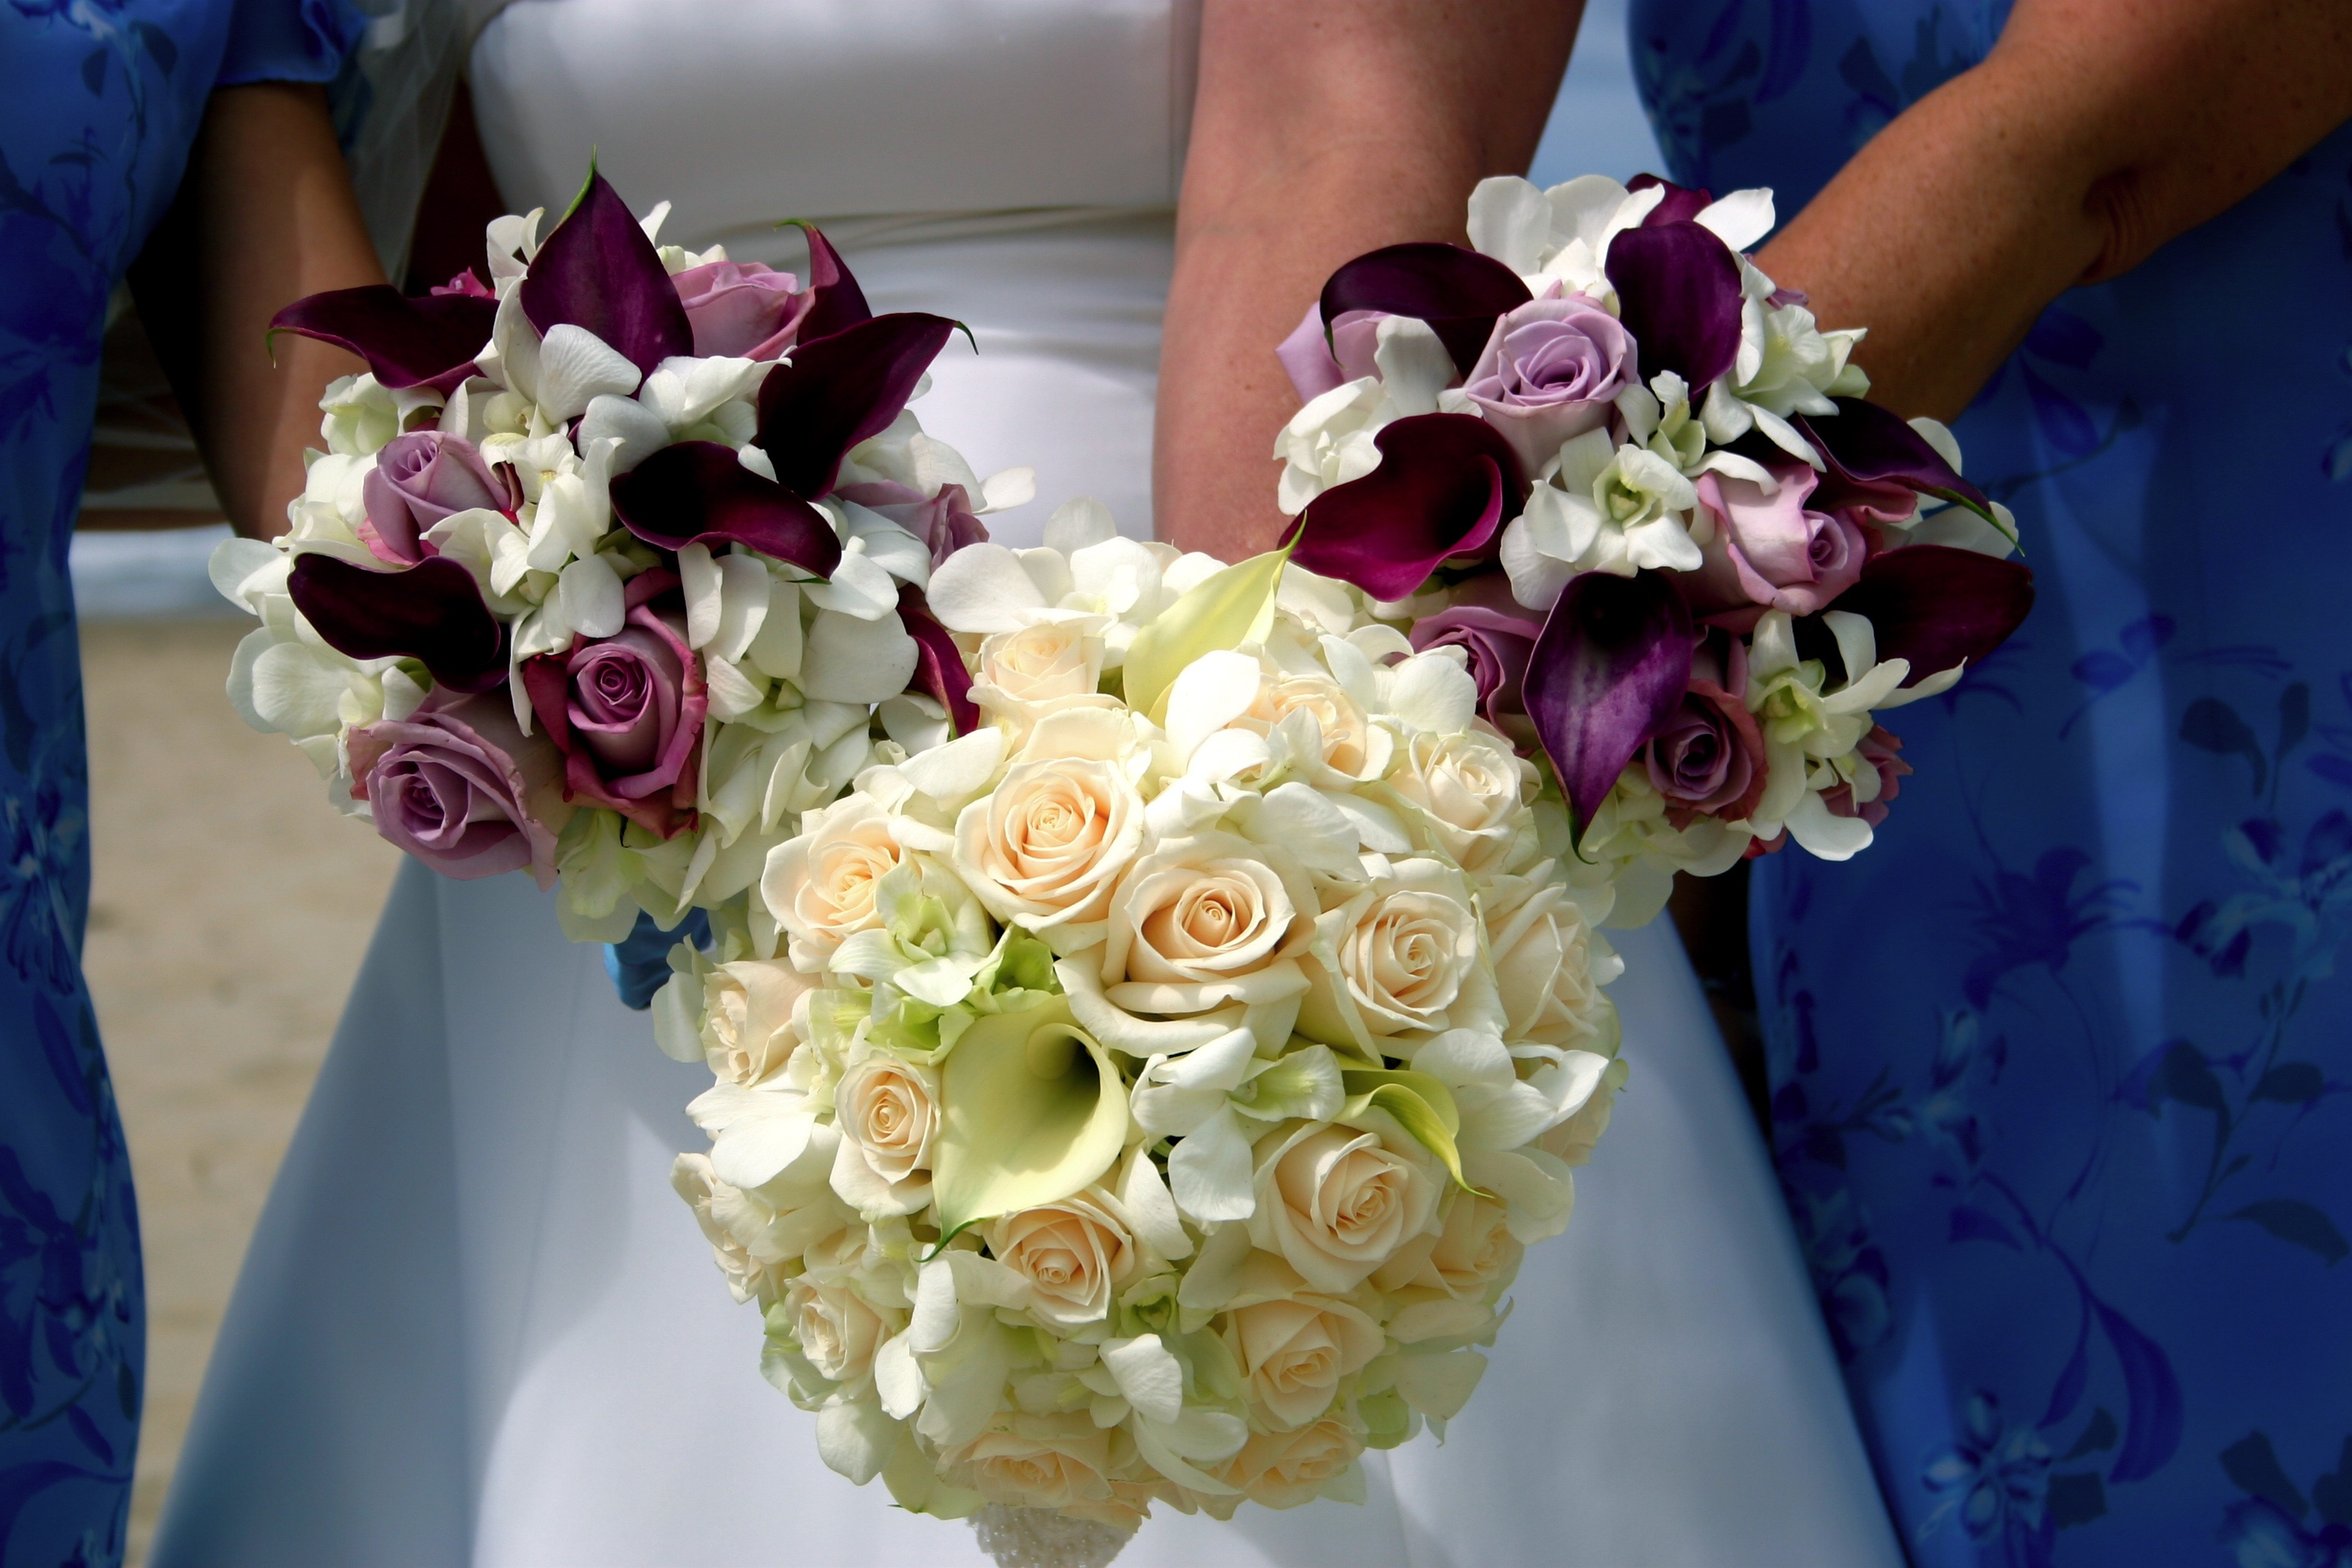
plant, flower, purple, petal, wedding, bride, flowers, ceremony, ladies, floristry, flower bouquet, cut flowers, floral design, arrangements, centrepiece, flower arranging